Born Pink World Tour

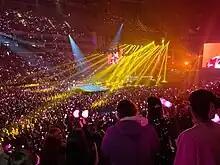
The O2 Arena in London during Blackpink's concert

According to the tour's creative director Amy Bowerman, the show was conceived as a celebration of Blackpink's dual identity, as well as the individuality of the members. Split into four acts, the first act takes place in an enchanted garden and showcases Blackpink's "pink" side. Bowerman described it as a "woodland, nymph-esque world where it's very flirty and feminine." However, certain scenes hint at the group's darker side, with grotesque floral imagery such as a lily leaking metallic liquid and higher-energy music. The second act leans more into the mature aspect of Blackpink, featuring a "heavy monochrome that's very harsh and powerful." The lead single of "Born Pink", "Pink Venom", was intended to be the focal point of the show; at the end of the second act, it serves as the turning point at which the color pink first appears in the production and is used heavily thereafter. The third act highlights each member as an individual with solo performances and a "weird trippy mix" of colors. The fourth and final act celebrates Blackpink's concept of duality as a whole, with imagery of dichotomies such as water and earth or fire and ice featured prominently.